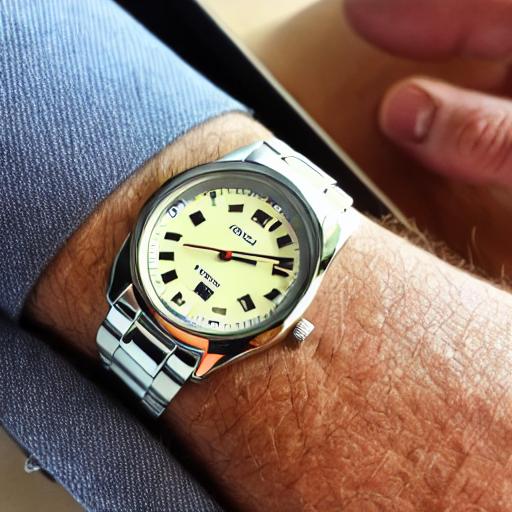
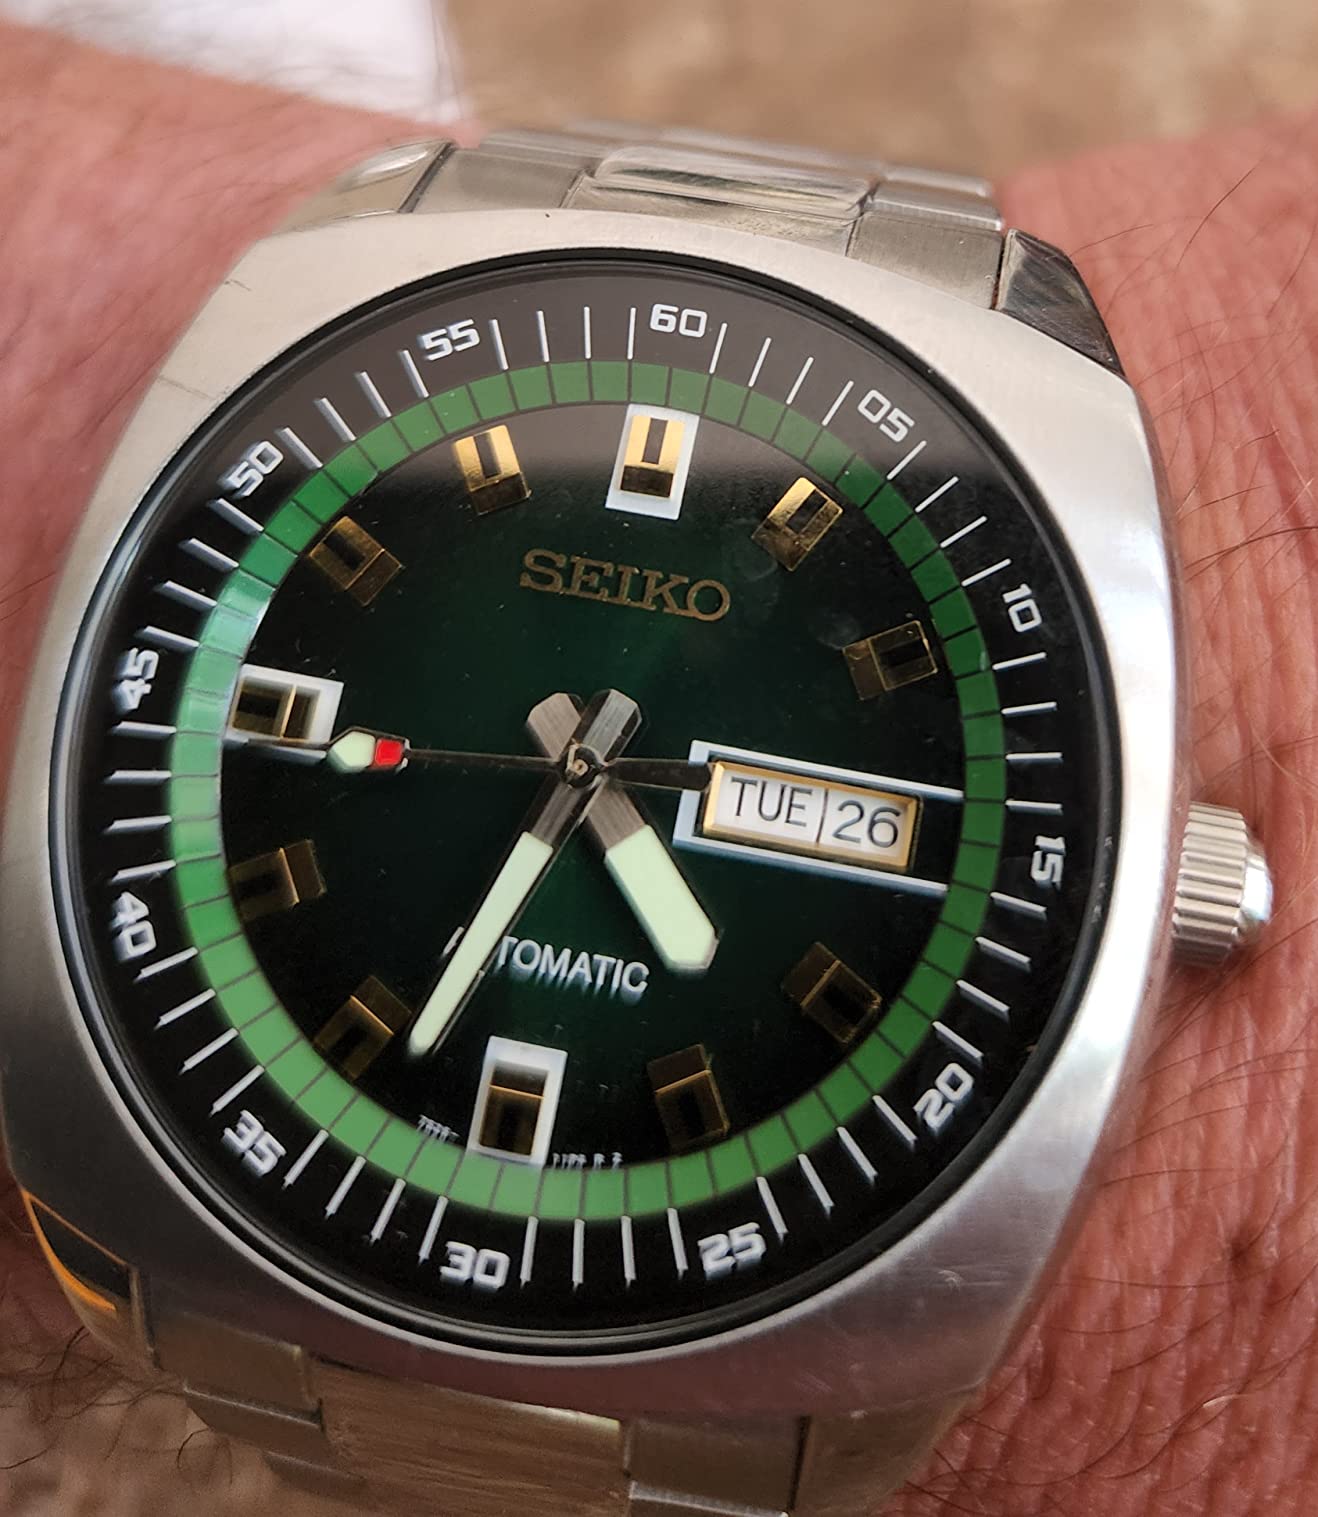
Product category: accessories_watch
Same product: no